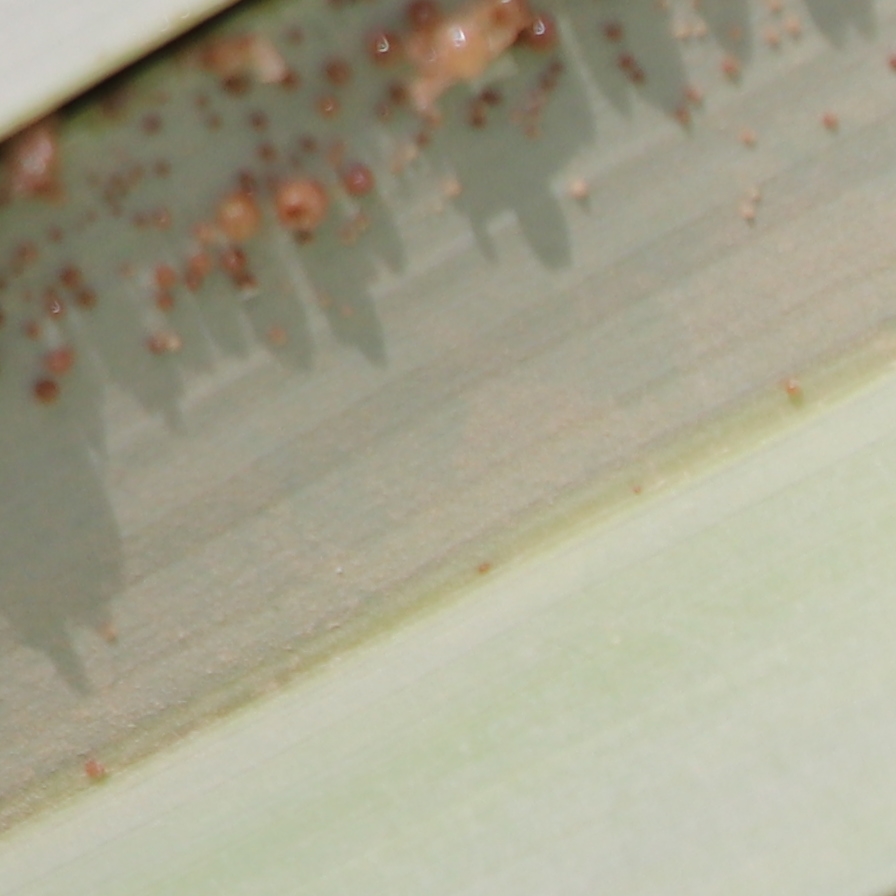
Label: Honey